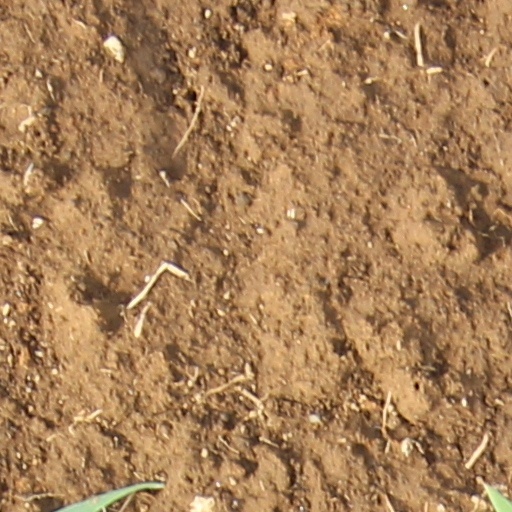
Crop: wheat